Richard McCaslin

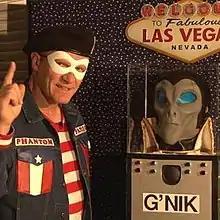
Richard Wilson McCaslin

Richard McCaslin (June 20, 1964 – October 14, 2018) was a former Marine, cosplayer, Batman stuntman at Six Flags AstroWorld, and convicted felon.